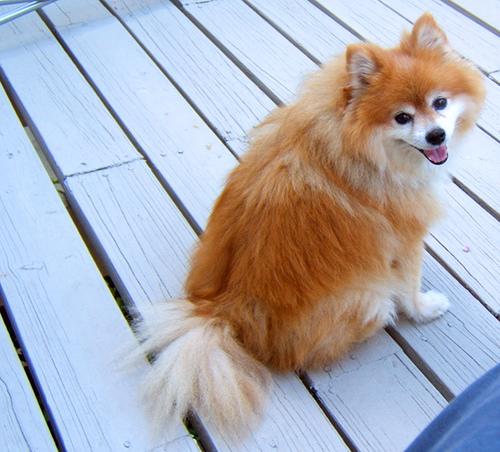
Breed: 1936-n000005-Pomeranian